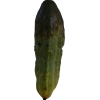
Label: cucumber